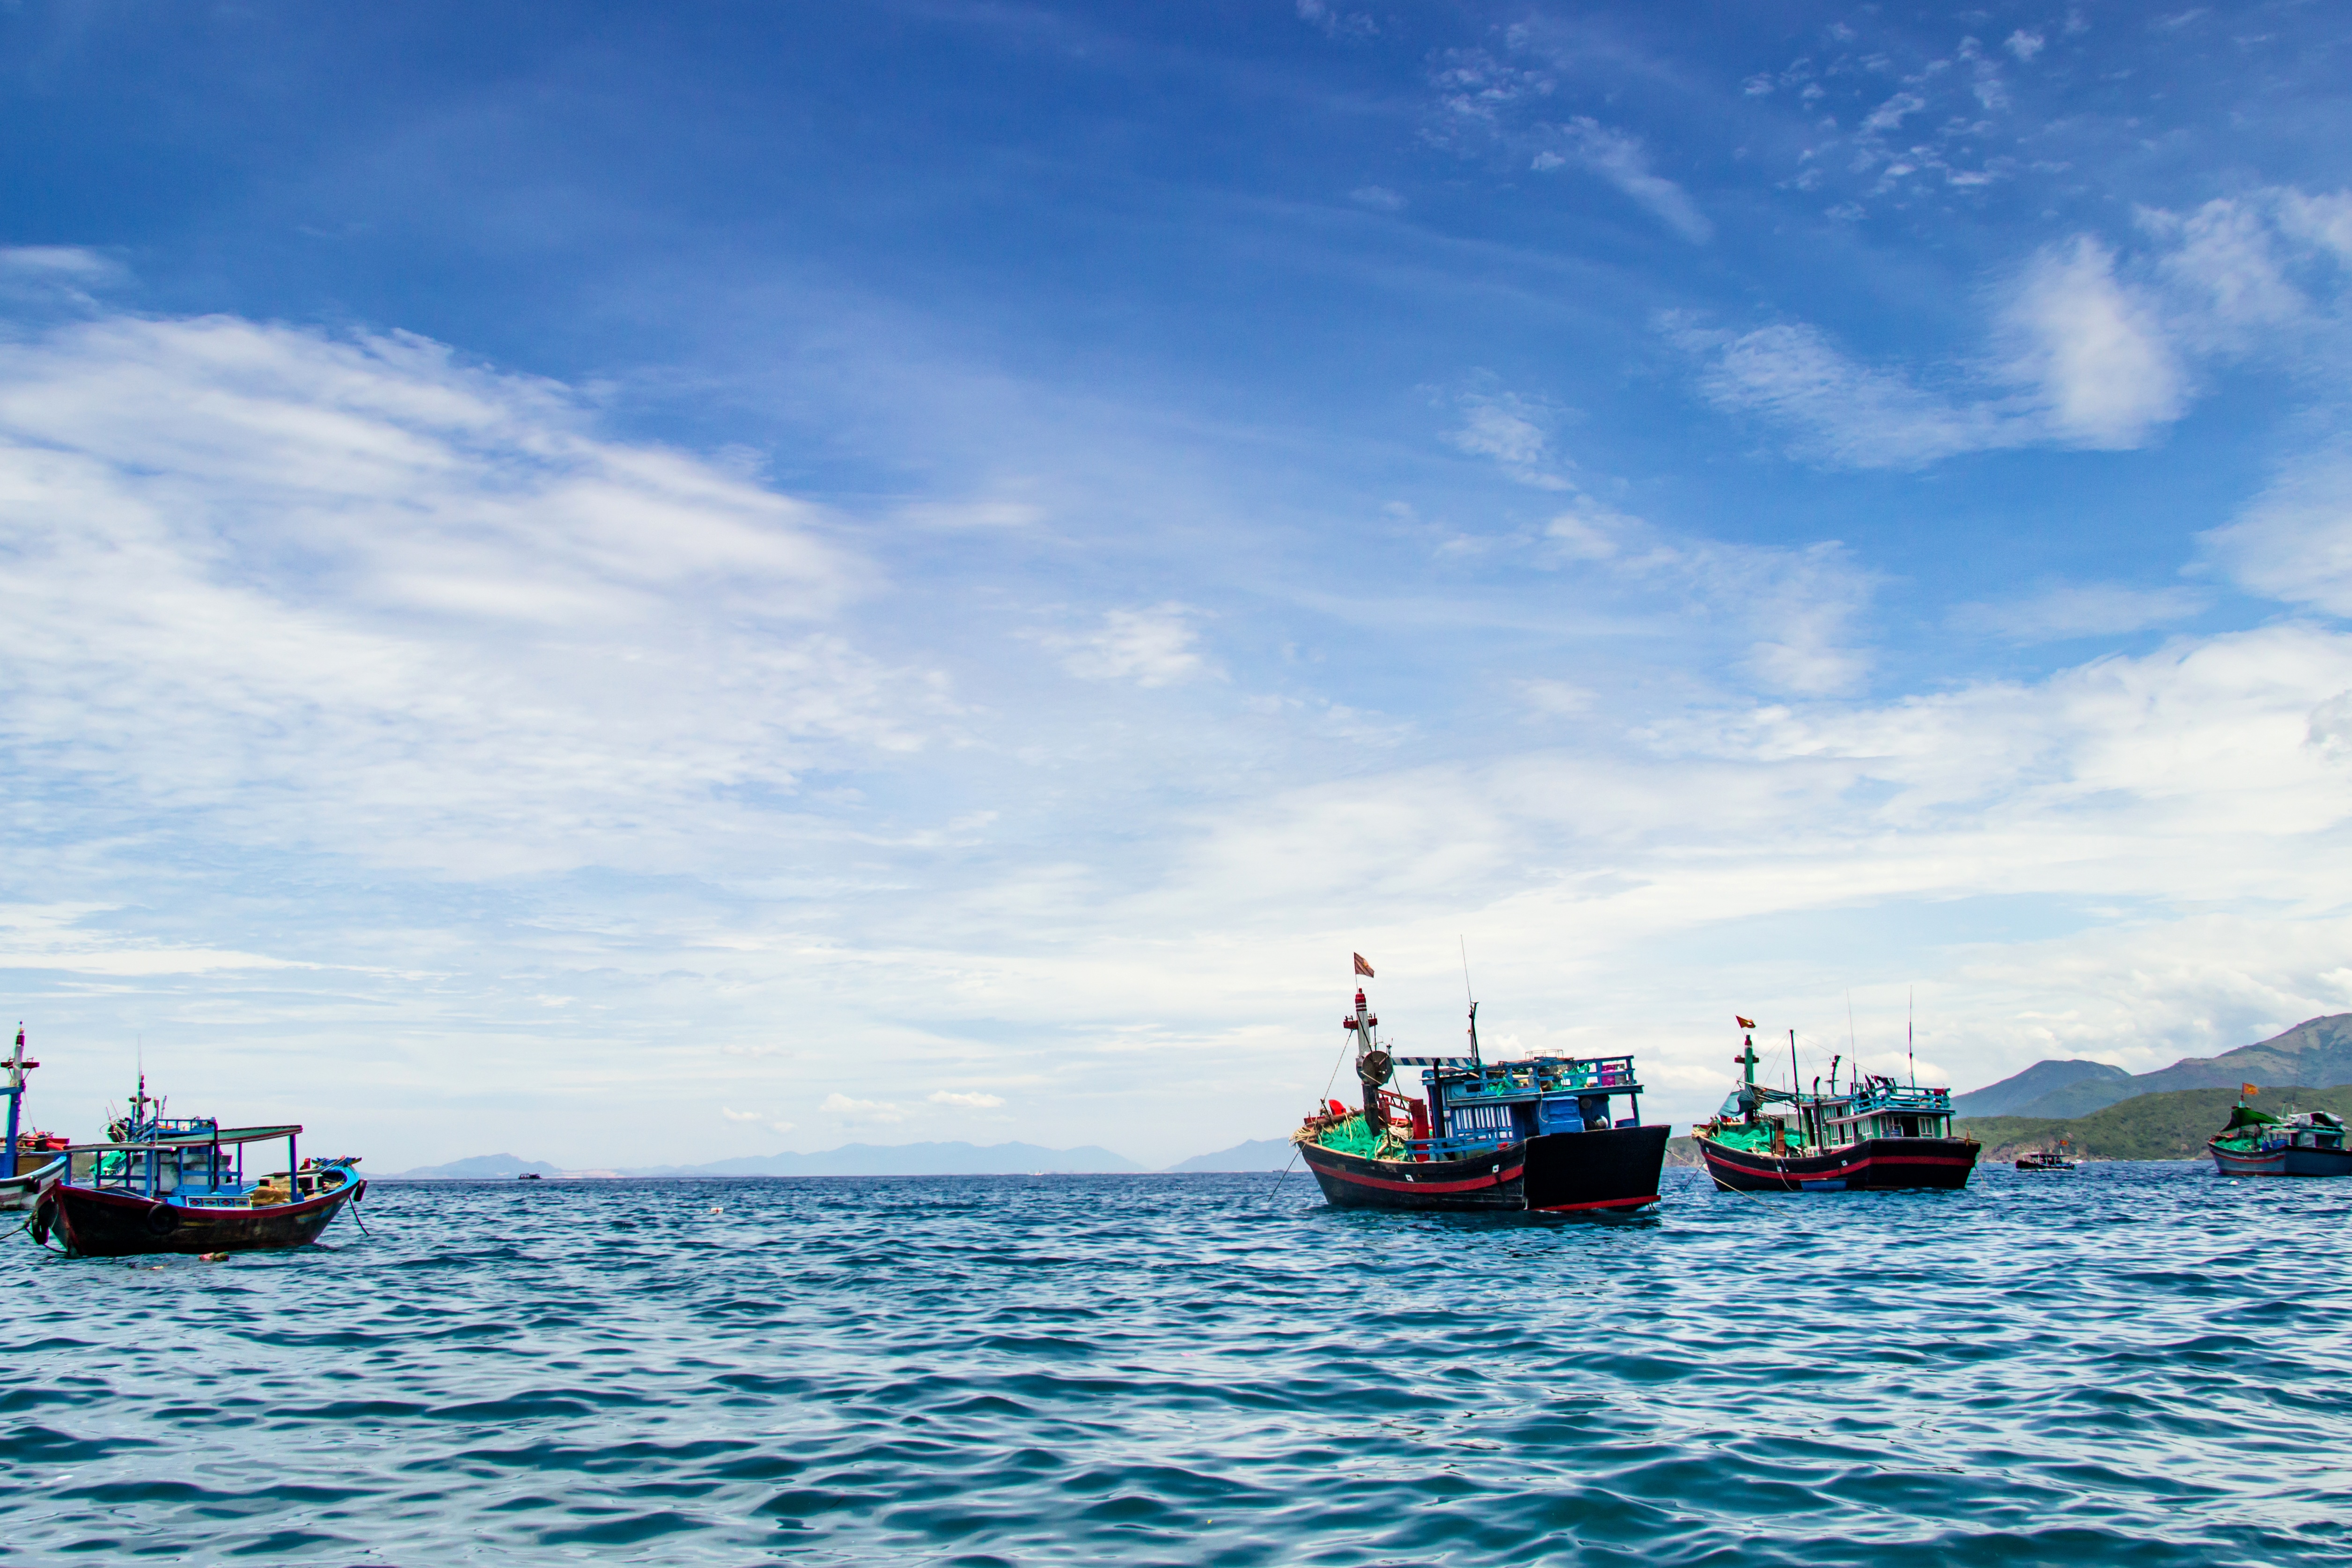
sea, coast, ocean, boat, home, ship, smoke, male, vehicle, bay, page, knife, write, ferry, boating, gloomy, channel, out, watercraft, fishing vessel, passenger ship, freight transport, vung tau, the boat